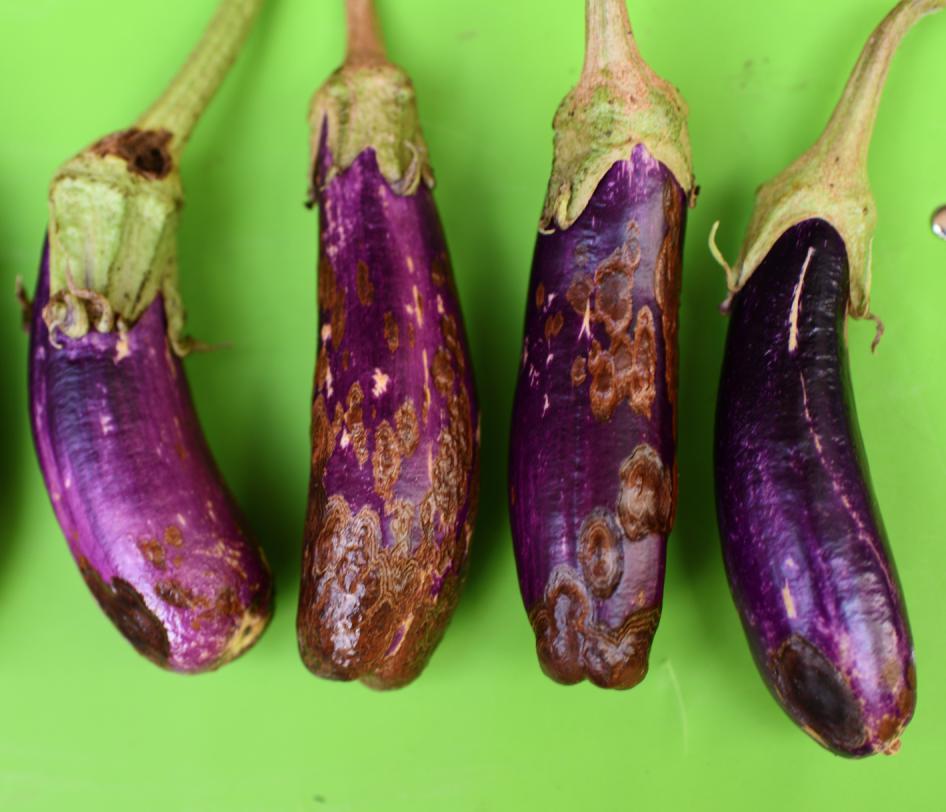
Plant: Eggplant
Disease: eggplant phomopsis fruit rot